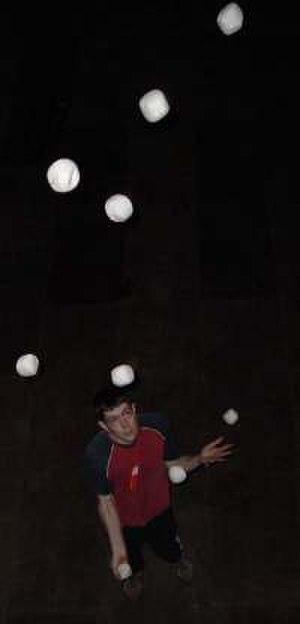
La balle est l’un des outils les plus utilisés par les jongleurs. La balle matérialise la symbolique du point mathématique, là où les massues seraient des lignes et les anneaux des plans.